Perimeter (video game)

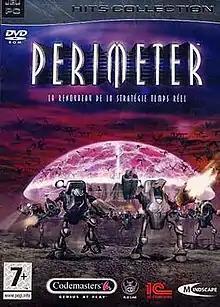

Perimeter is a real-time strategy video game developed by Russian studio K-D Lab for Windows. It is published by 1C Company and Codemasters, and was released in 2004.